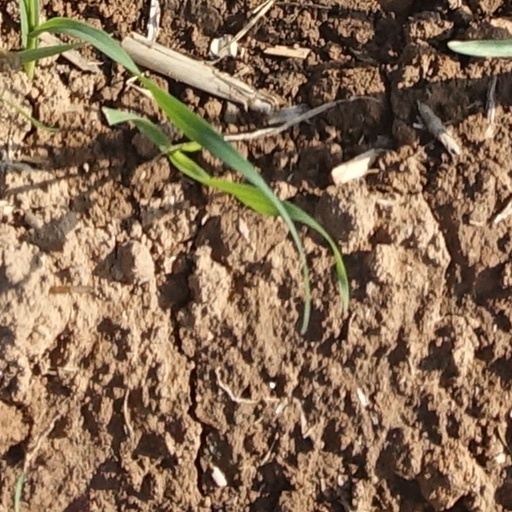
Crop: wheat